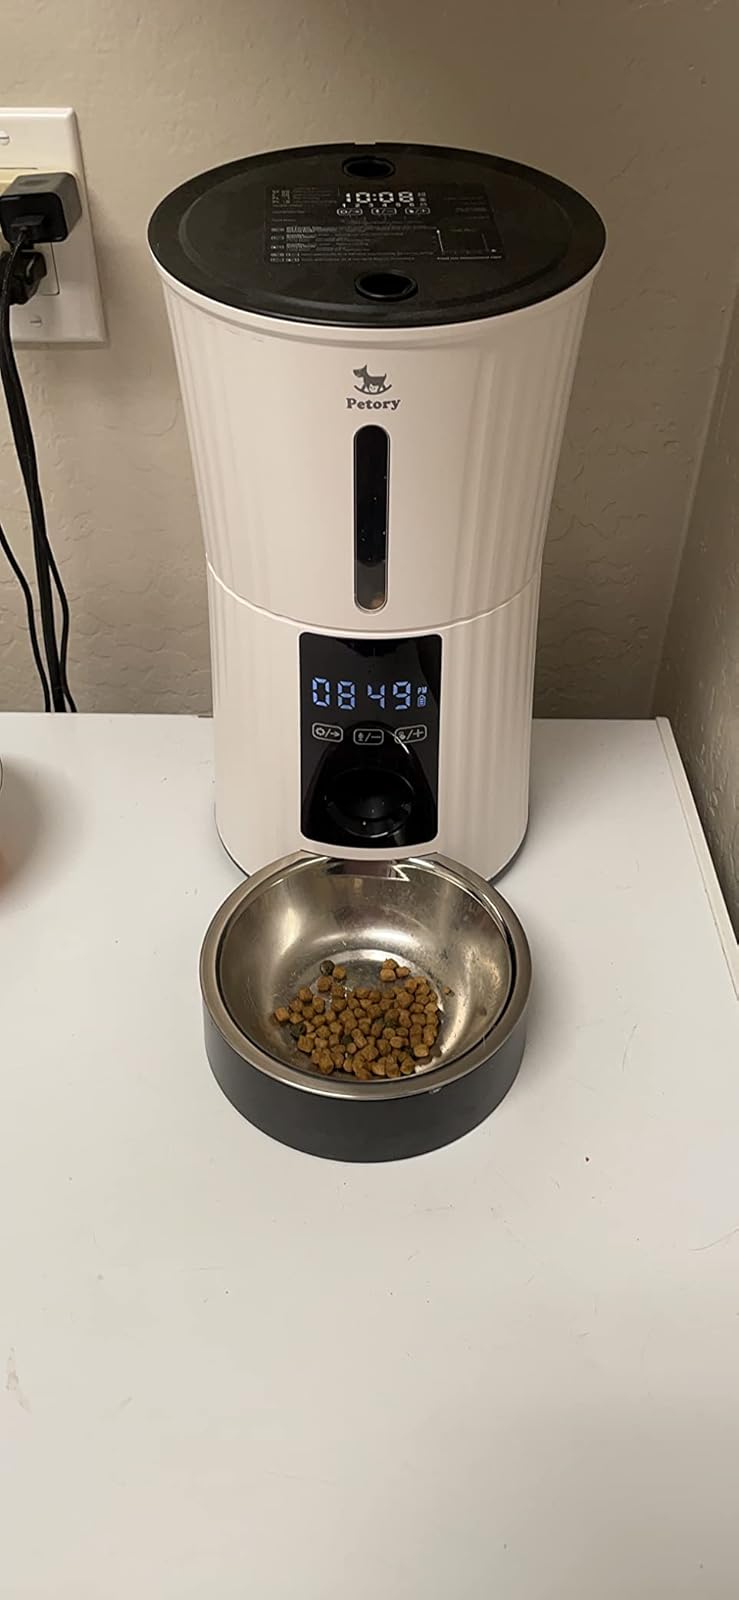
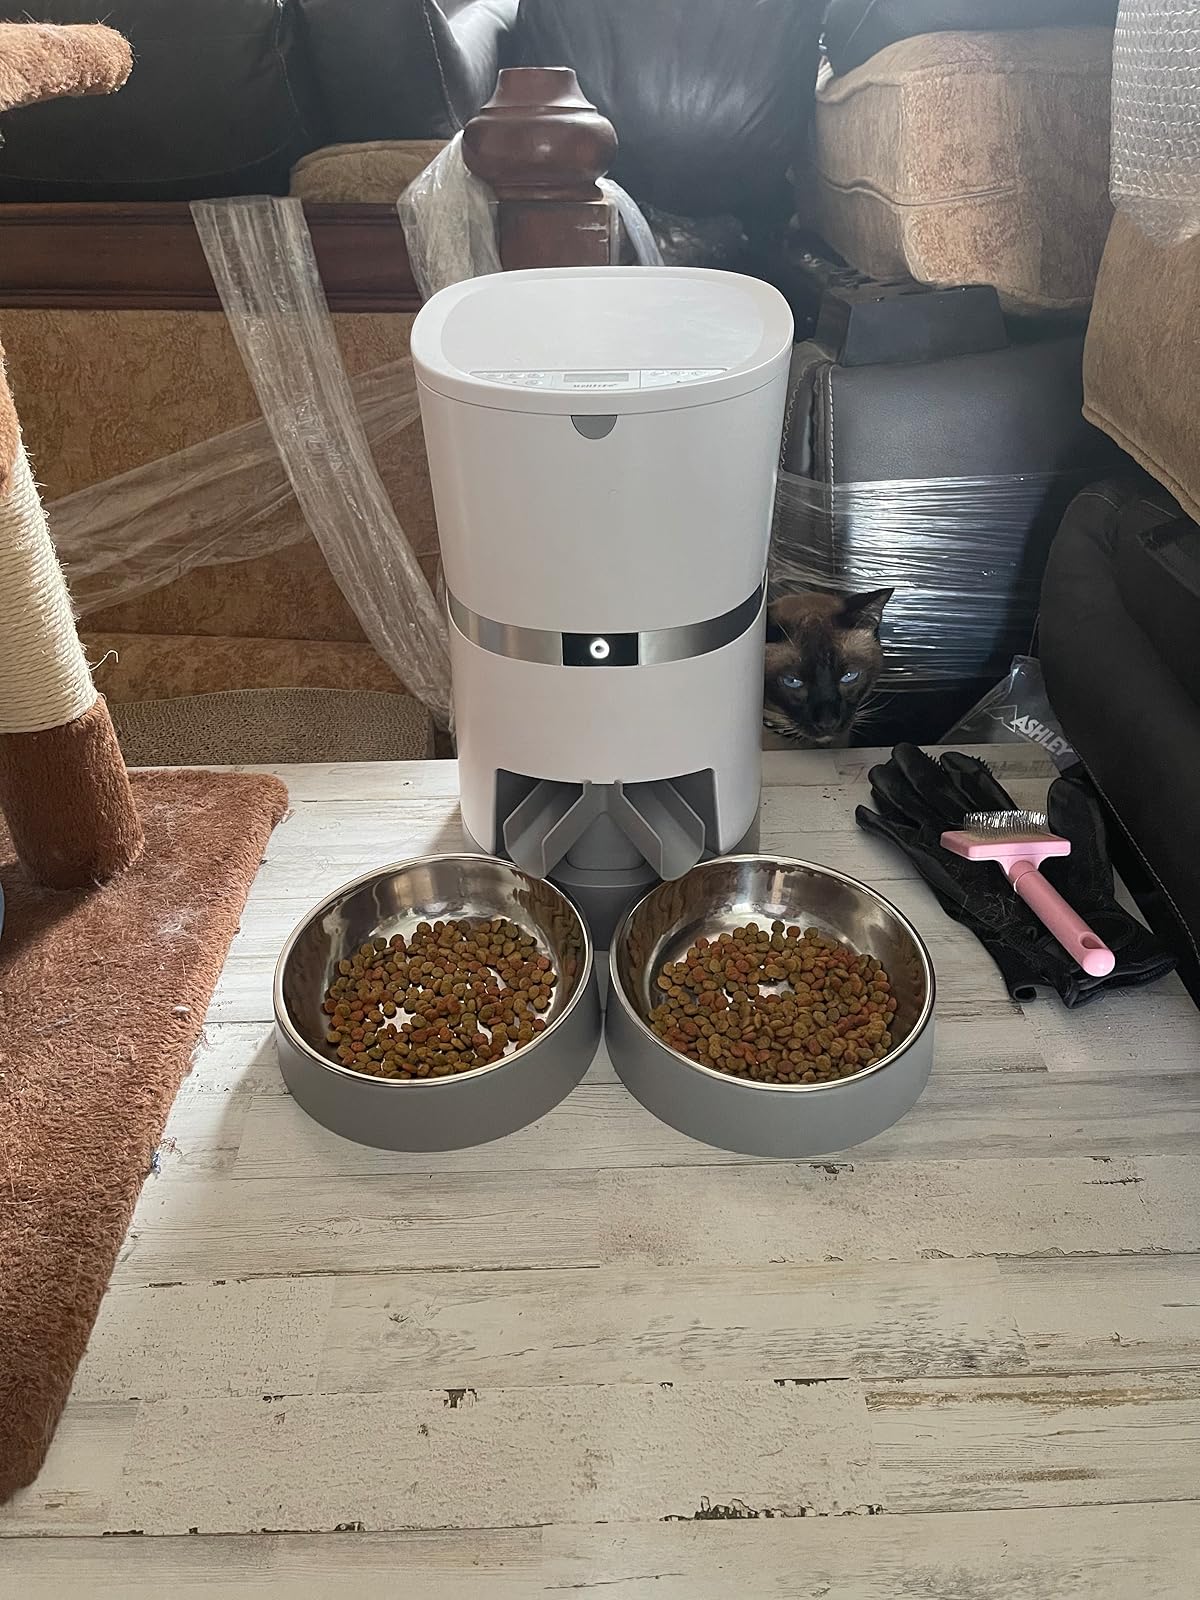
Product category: items_feeder
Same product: no